Deutsche Bundesbank

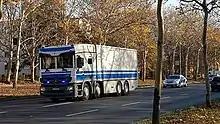
Public money transfer of the Deutsche Bundesbank with an armored Mercedes-Benz Actros and Mercedes W221 S-Guard support vehicles

In relation to the commercial banking system, the Bundesbank has two functions: